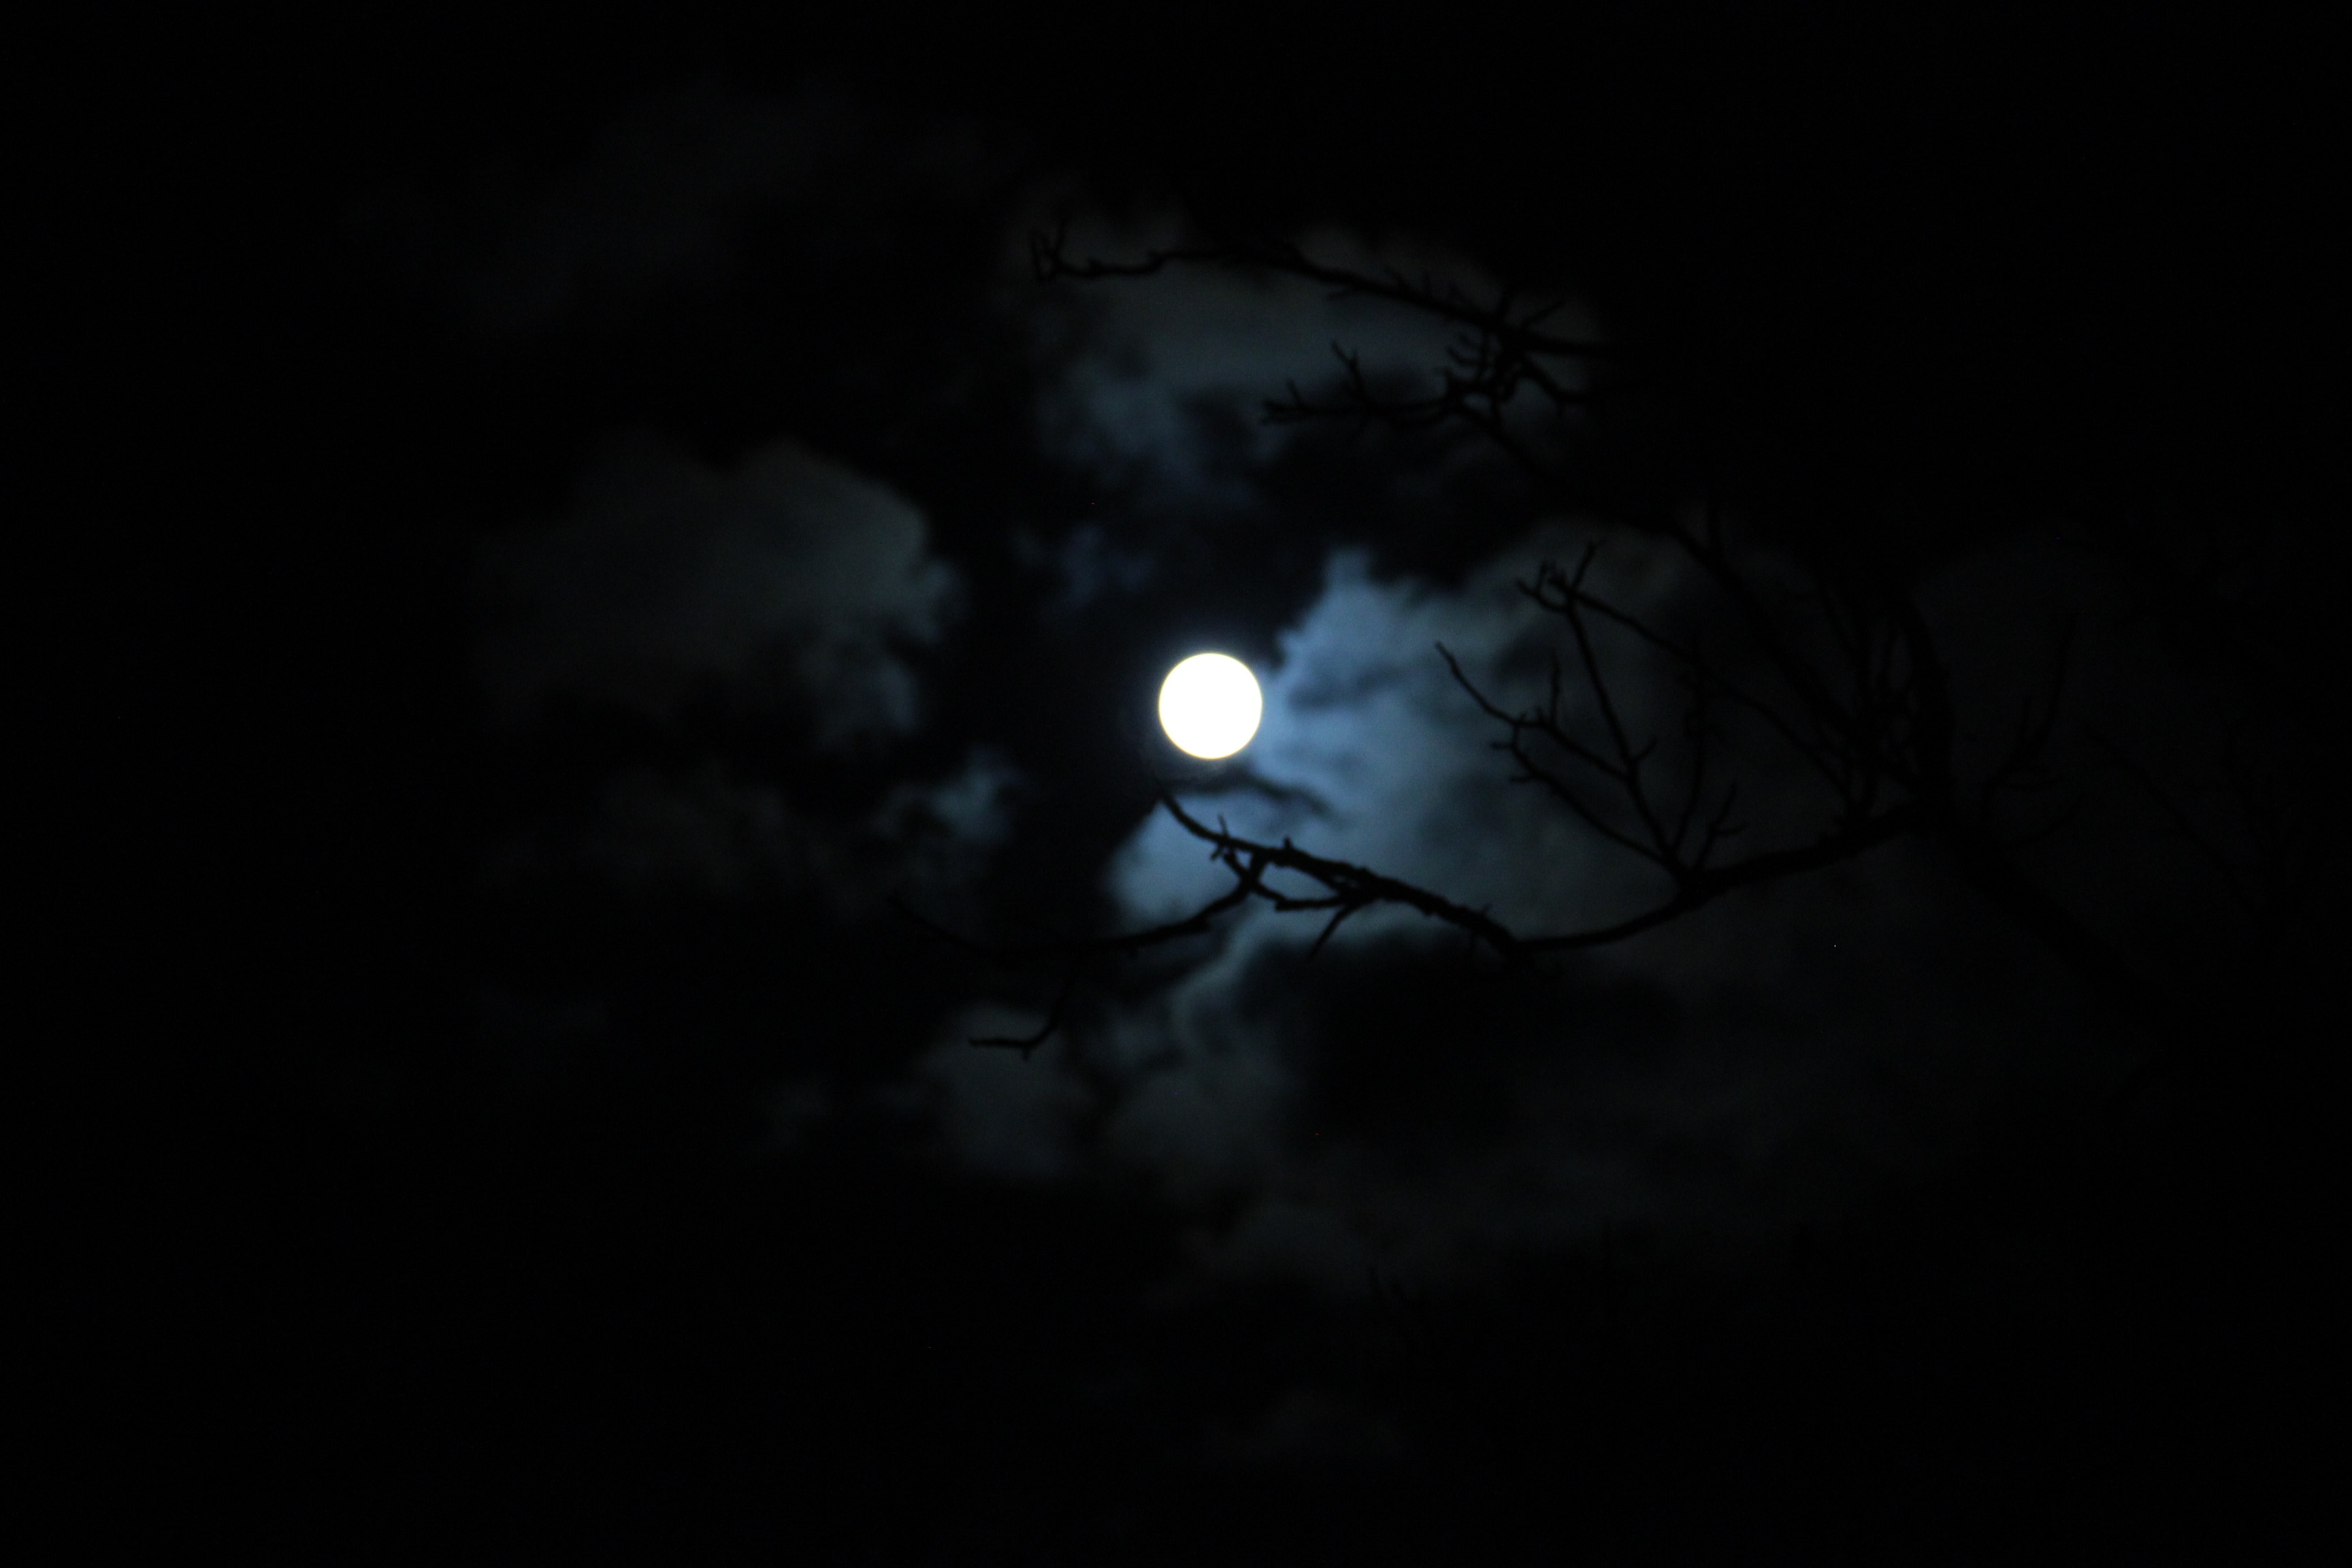
light, cloud, black and white, night, atmosphere, dark, darkness, monochrome, moon, full moon, moonlight, at night, midnight, monochrome photography